Utah Constitutional Convention of 1895

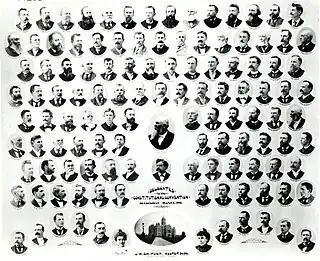

One of the most controversial issues that was addressed during the convention was voting rights for women. This was not because the delegates were opposed to the idea of women’s suffrage; on the contrary, both the republican and the democrat political parties in Utah had initially expressed their support for the moment and promised to include the issue in the convention agenda. Rather, as the date of the convention drew near, some delegates began to worry that attempting to pass the new constitution with political rights for women would be more complicated than, with the sentiment being “wait til we are a state, then we will give to women suffrage.”